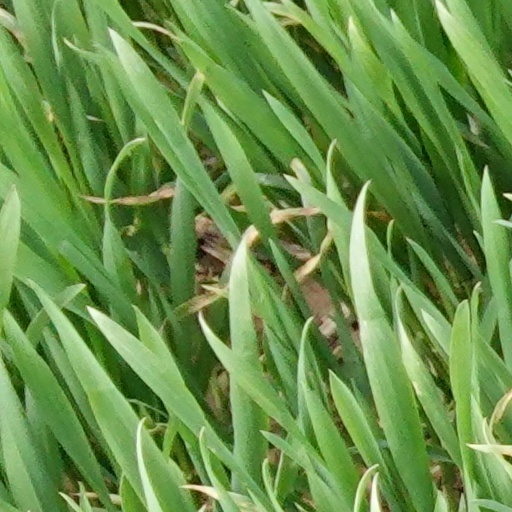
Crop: wheat